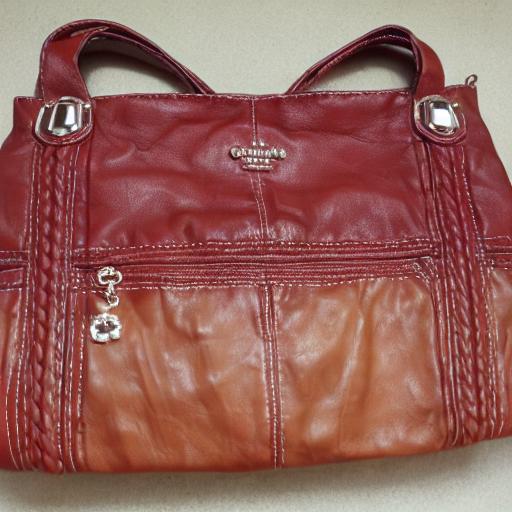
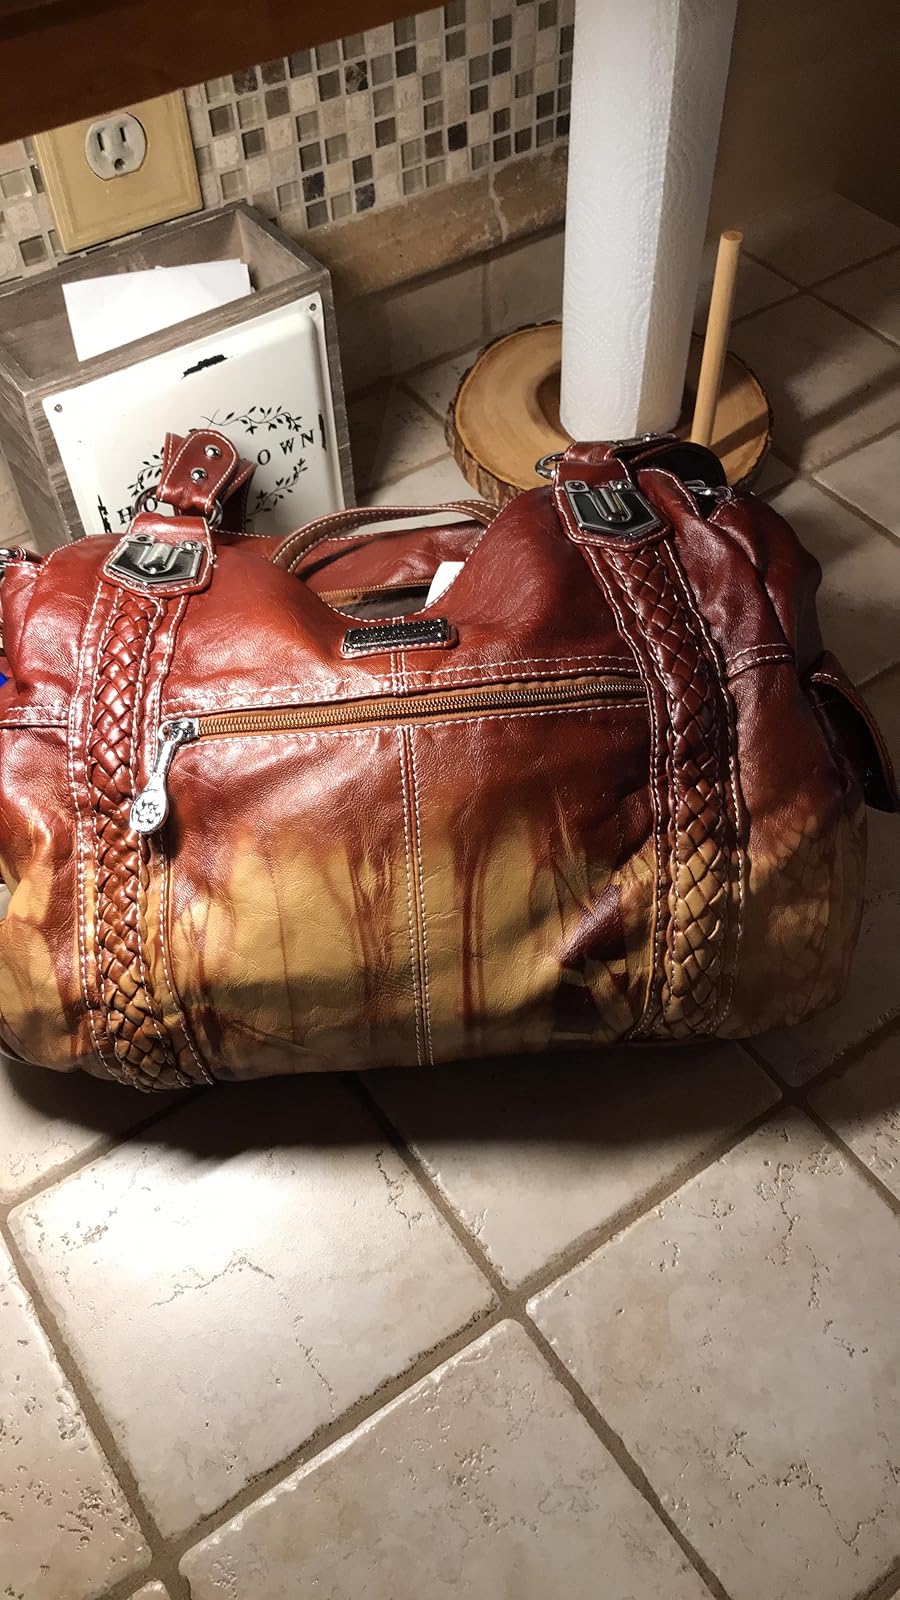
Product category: accessories_handbag
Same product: no